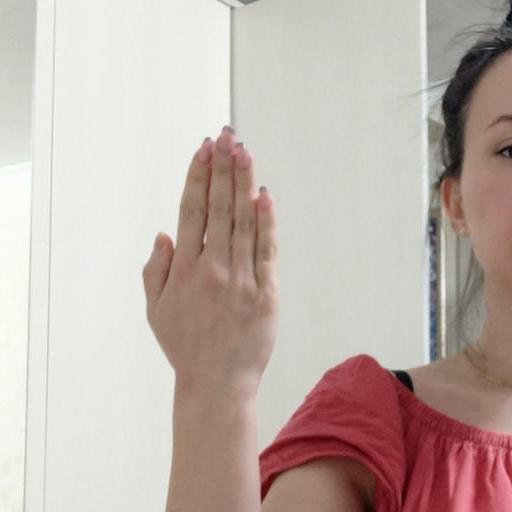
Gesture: stop_inverted